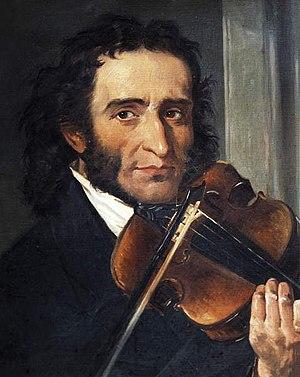
Niccolò Paganini, est un violoniste, guitariste et compositeur génois.